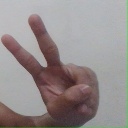
अक्षर: ऐ